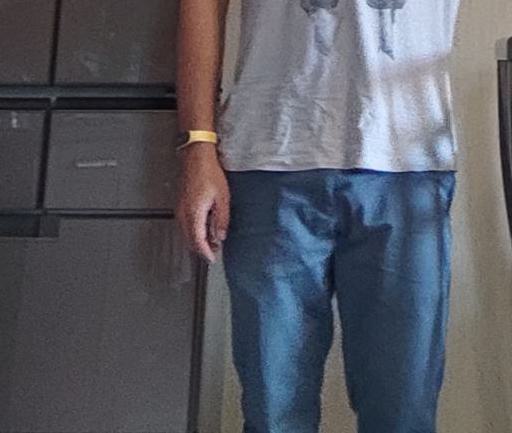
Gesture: no_gesture